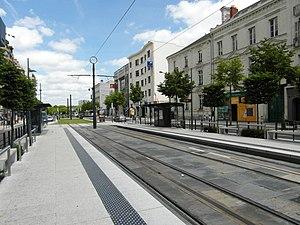
La ligne A du tramway d'Angers est la première ligne exploitée par la RATP Dev Angers, sous le nom commercial Irigo, mise en service le 25 juin 2011, entre La Roseraie, un quartier d'Angers, et Avrillé, une ville du nord de l'agglomération angevine. Au début du lancement du projet, lors de l'enquête publique, il était initialement prévu que cette inauguration se fasse en 2009. Un an après sa mise en service, la fréquentation moyenne de cette ligne était de 32 500 voyageur par jour et de 8 millions de voyages annuels. En 2017, ce dernier chiffre atteint 9,5 millions.